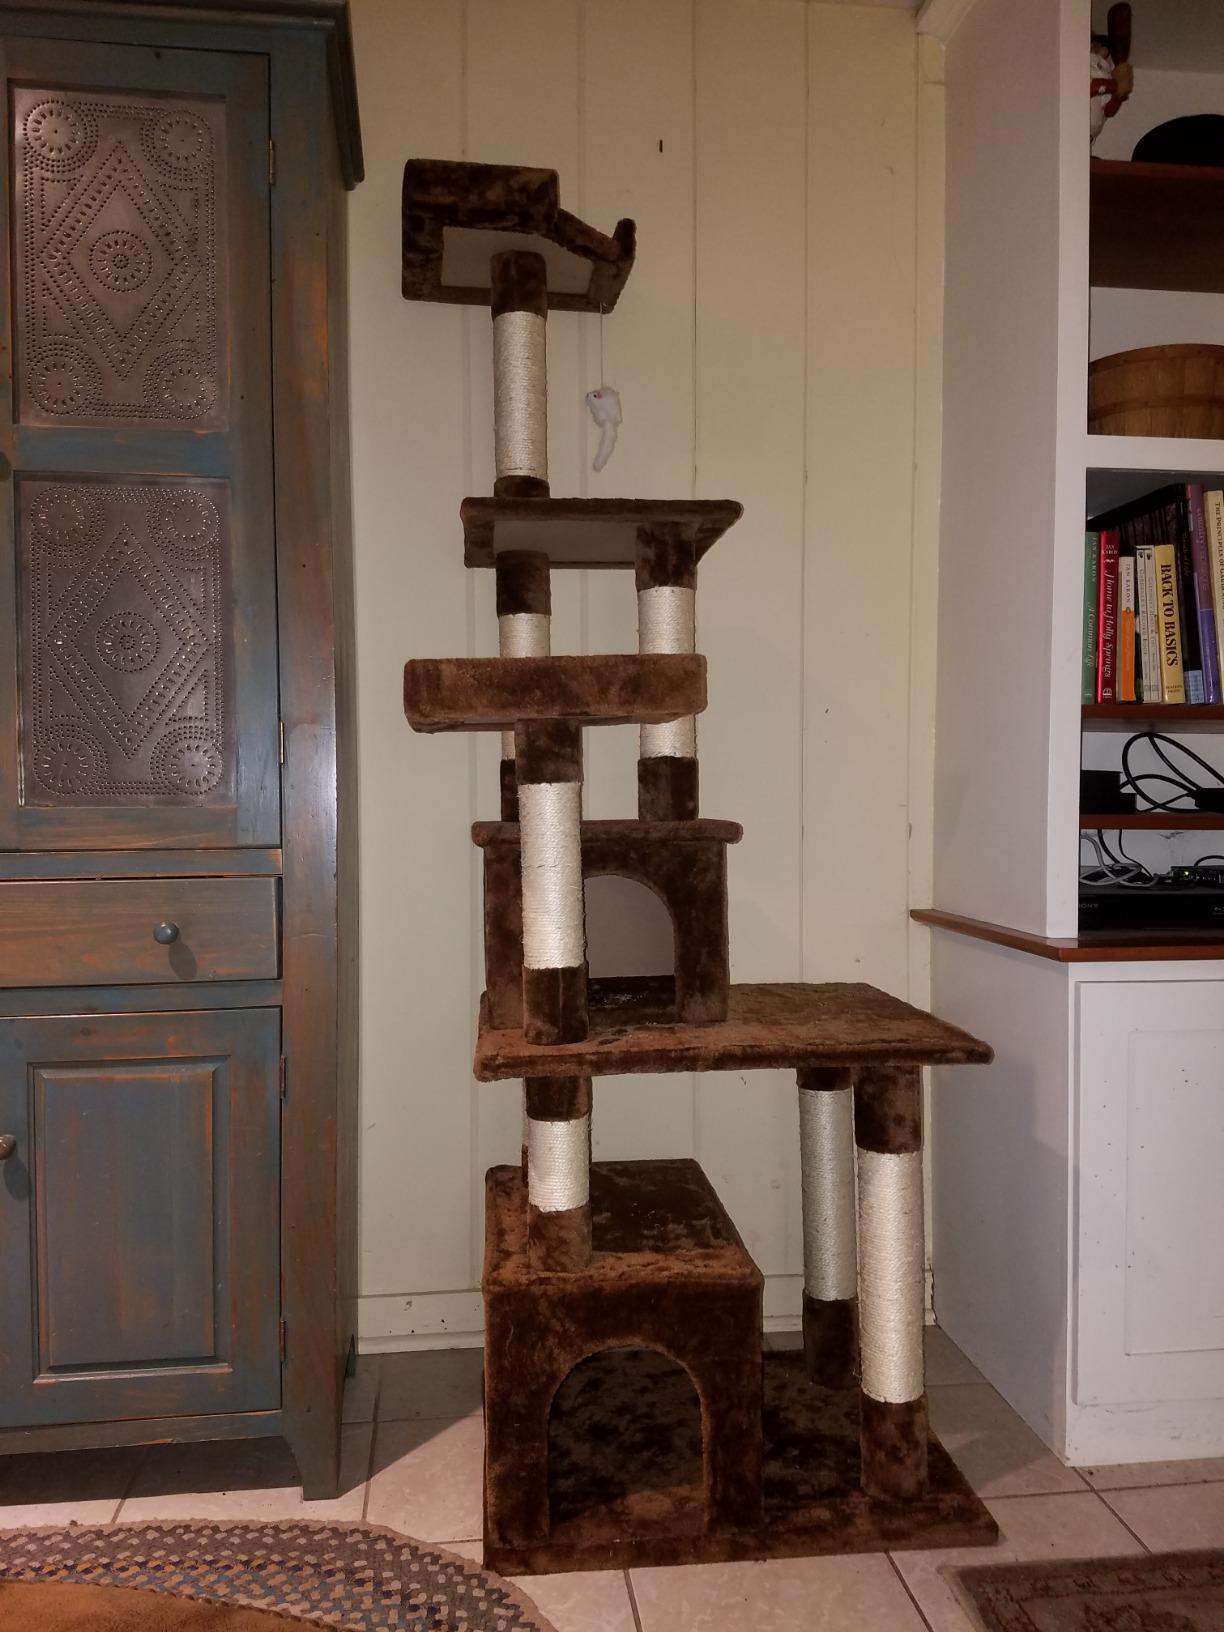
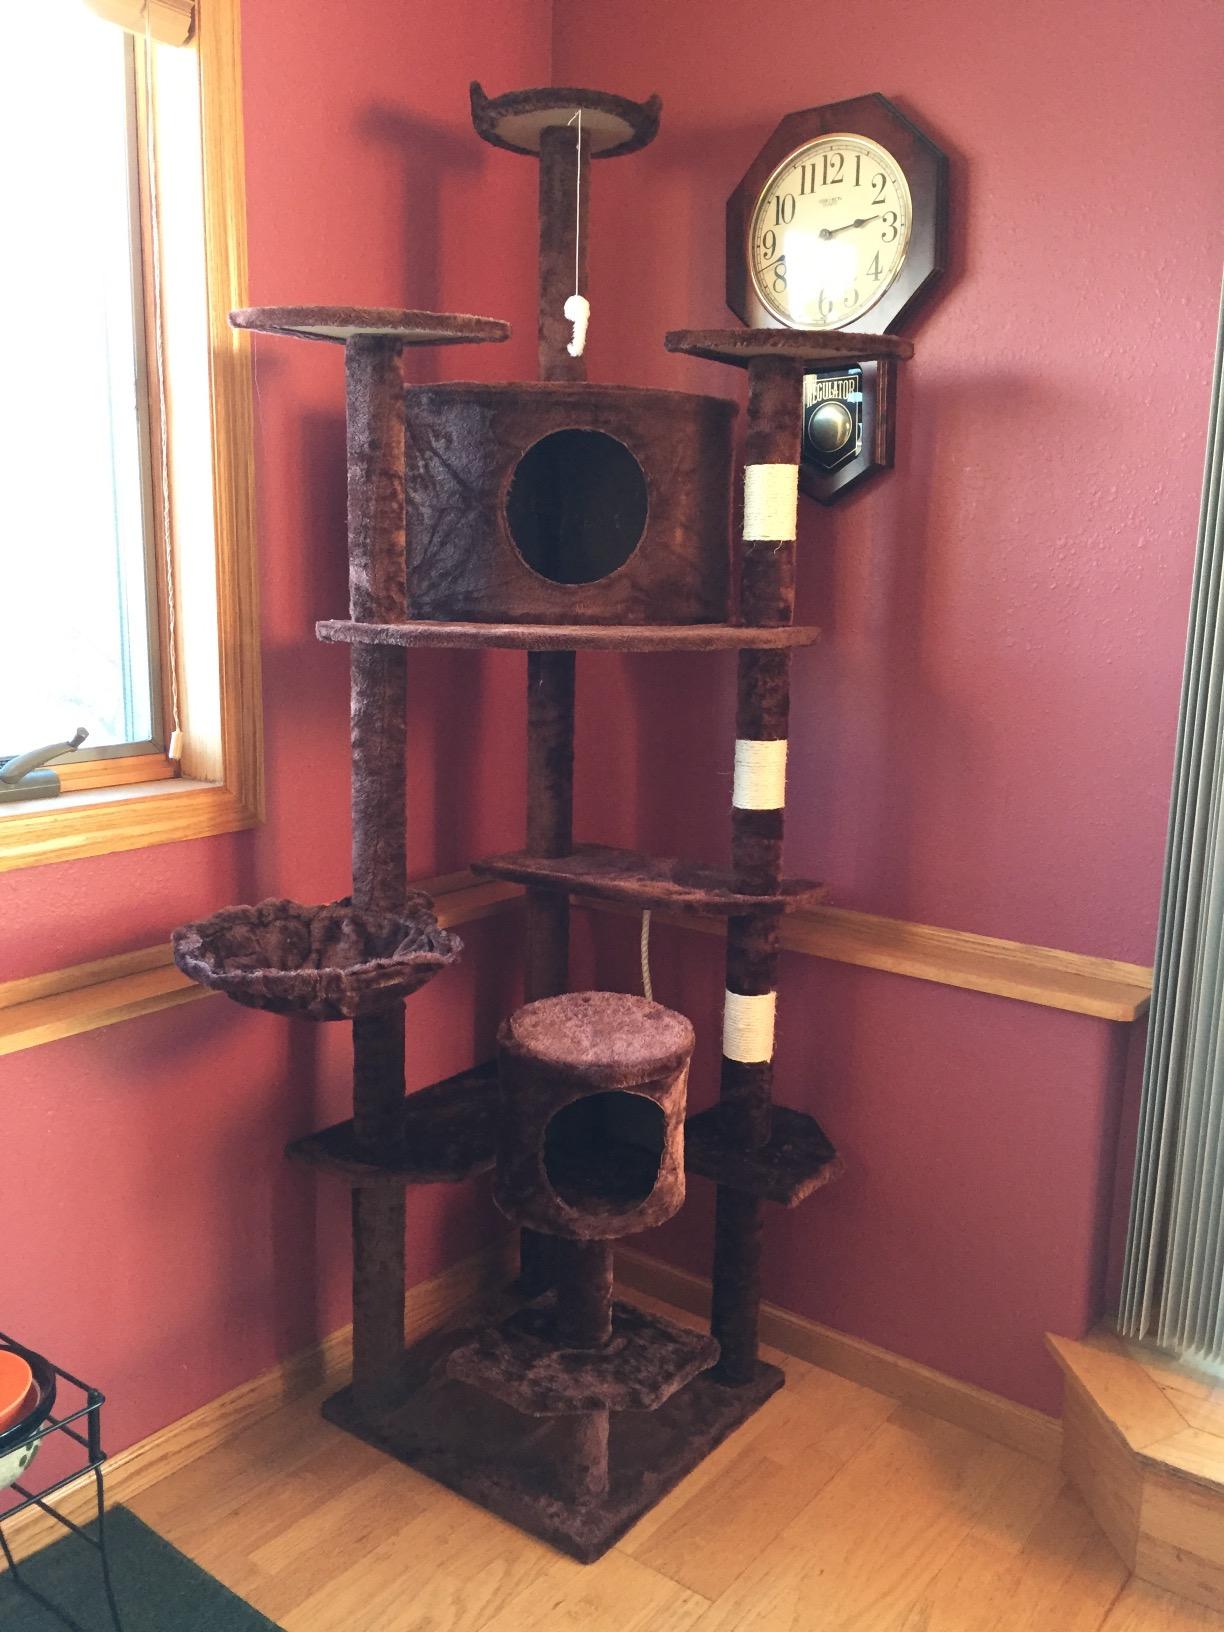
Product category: items_cat tree
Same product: no